Death of a Pop Star

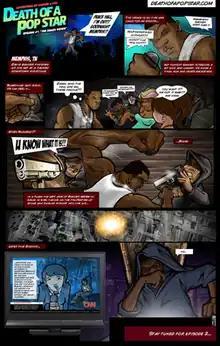
The first episode of the "Death of a Pop Star" webcomic strip

The pair's intention was to make "Death of a Pop Star" a multimedia promotion; as part of that scheme, on 10 December 2010, they launched a webcomic strip on the website, deathofapopstar.com. "The idea with "Death of a Pop Star" was never for it to be only an album," Banner explained. "The aim of this project was to engage the consumer on many different levels. With the music industry being in the state it's in, we as artists need to provide as much intriguing content as possible for our fans. This is the second step in exposing the "Death of a Pop Star" project on many different platforms." According to 9th, "[c]omics, sneakers, and hip hop have always been close-knit with each other for years and years. This comic strip will show you exactly how close the relationships between those entities are." The strip, bearing the same title as the album, centered around both men "living in the real world with superhuman powers". The press release announced that while "9th Wonder's character struggles with inner conflict, discipline and violence, David Banner's character must rise from an impoverished neighborhood, while following a higher calling."